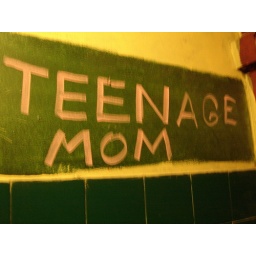
bathroom walls in may.